Palitana

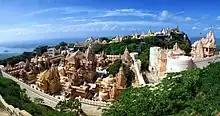
Shatrunjay Tirth, largest cluster of temples in the world at Palitana in Gujarat

Palitana is a town in the Bhavnagar district of the Indian state of Gujarat. It is one of the most significant pilgrimage destinations for followers of Jainism, renowned for the Shatrunjaya hill temples, a sprawling complex of over 900 marble temples considered among the holiest in Jainism.